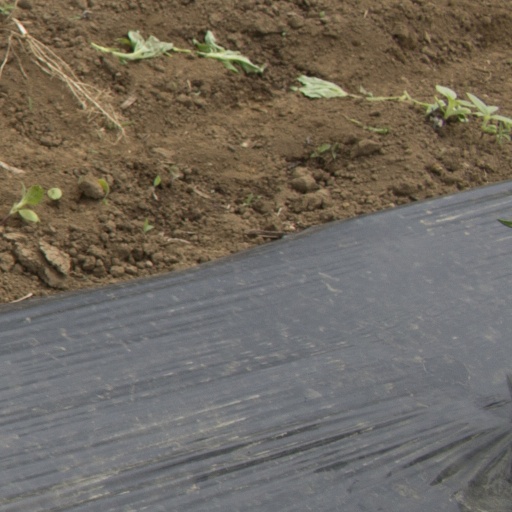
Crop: Jerusalem artichoke